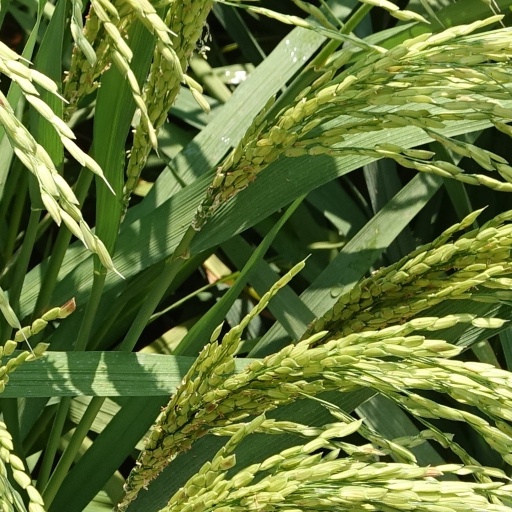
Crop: rice